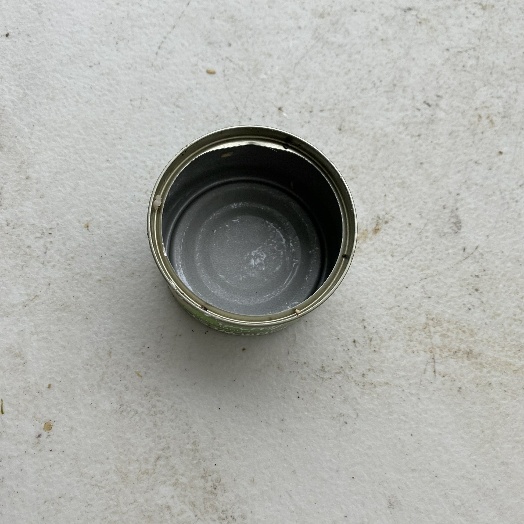
Label: Metal